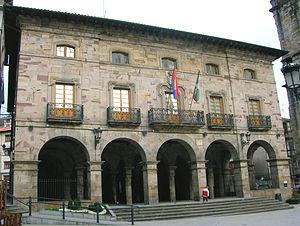
Enkarterri en basque, ou Las Encartaciones en espagnol, est une comarque et une sous-région historique de la Biscaye, une province du nord de l'Espagne. Elle s'étend du fleuve Nervion à l'estuaire de Bilbao à l'ouest, en s'étirant entre les montagnes frontalières cantabriques et de Castille et Léon. La population actuelle de la comarque Enkarterri est de 30 966 habitants, et le principal centre urbain est la municipalité de Balmaseda.